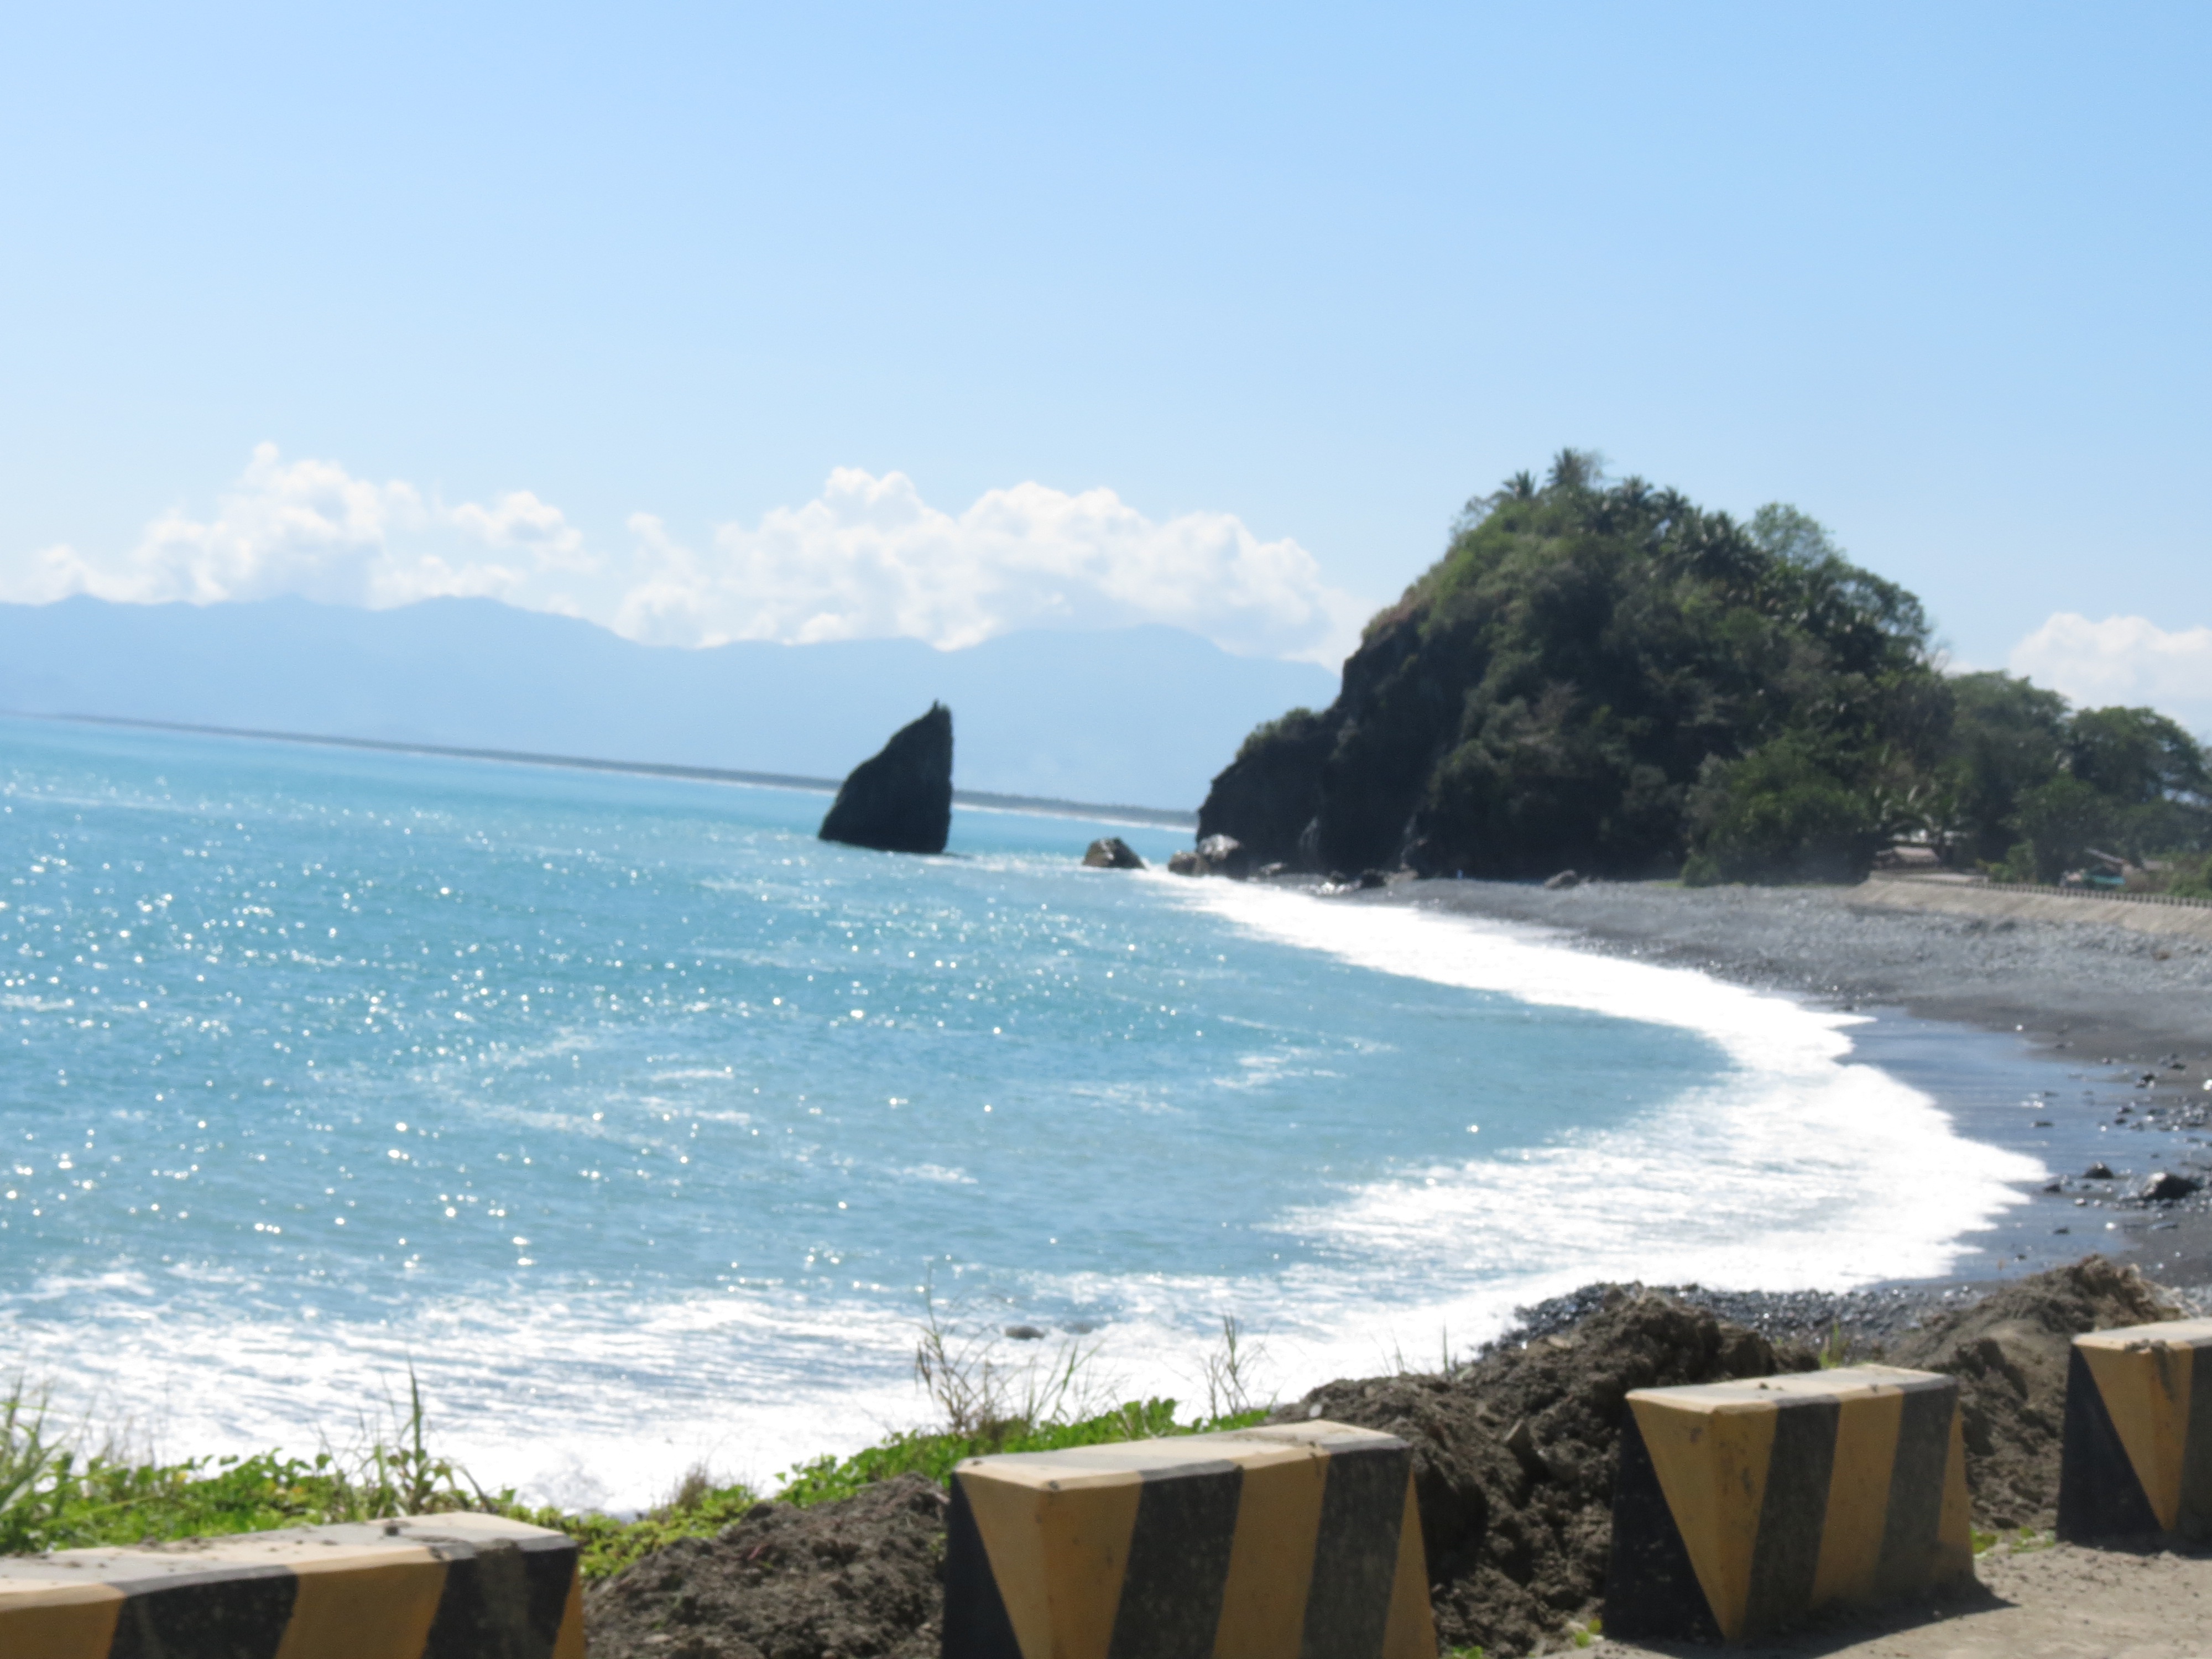
beach, sea, coast, sand, ocean, shore, vacation, cove, bay, island, tourism, terrain, body of water, cape, islet, landform